Mayo-Danay

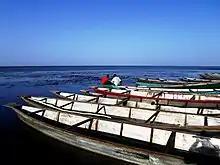
Maga Lake in Mayo-Danay. May 2015.

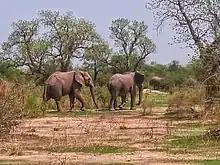
Elephants in the Kalfou wildlife reserve in Mayo-Danay. May 2016.

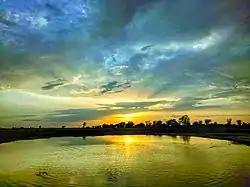
Kalfou sunset

The department is divided administratively into 11 communes and in turn into villages.